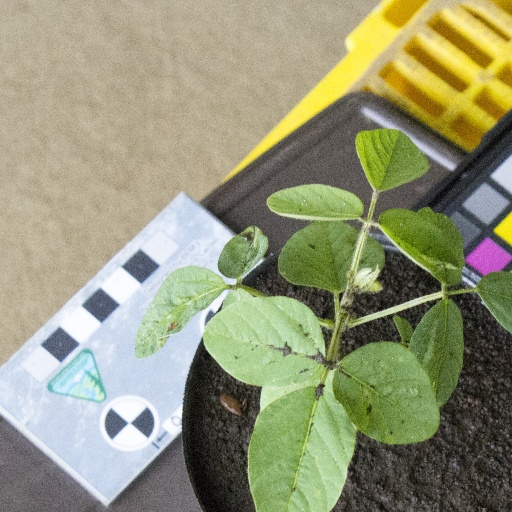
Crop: soybean